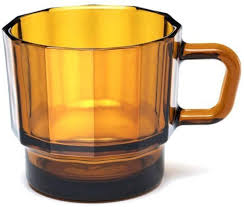
Waste category: glass